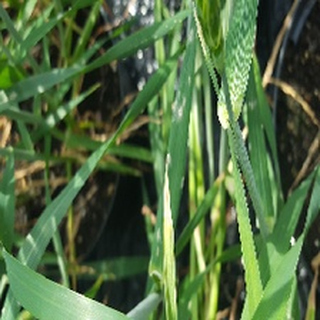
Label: wheat_mildew